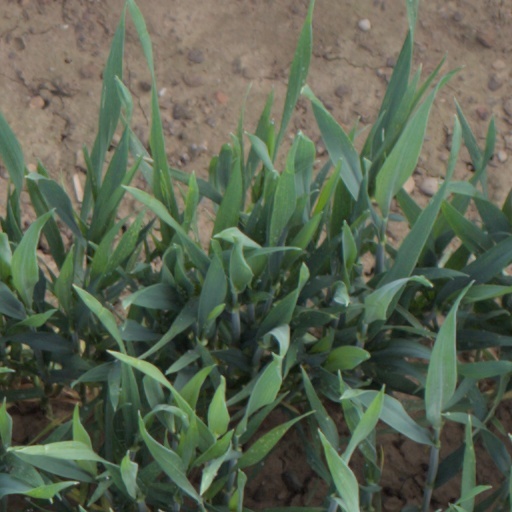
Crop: wheat